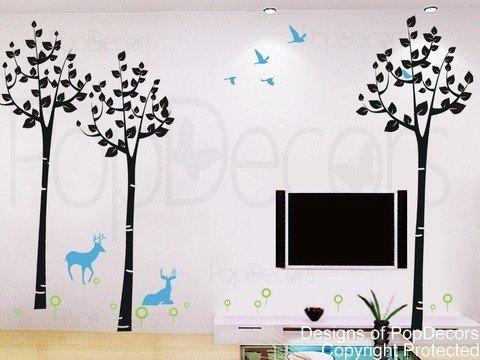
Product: Pop Decors Drifting Flowers and Birds Tree Wall Decals for Nursery Room, 71"
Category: Baby Products | Nursery | Décor | Wall Décor | Stickers
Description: ; Textured walls orange sandy grainy and fresh paint are not recommended.
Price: $57.00